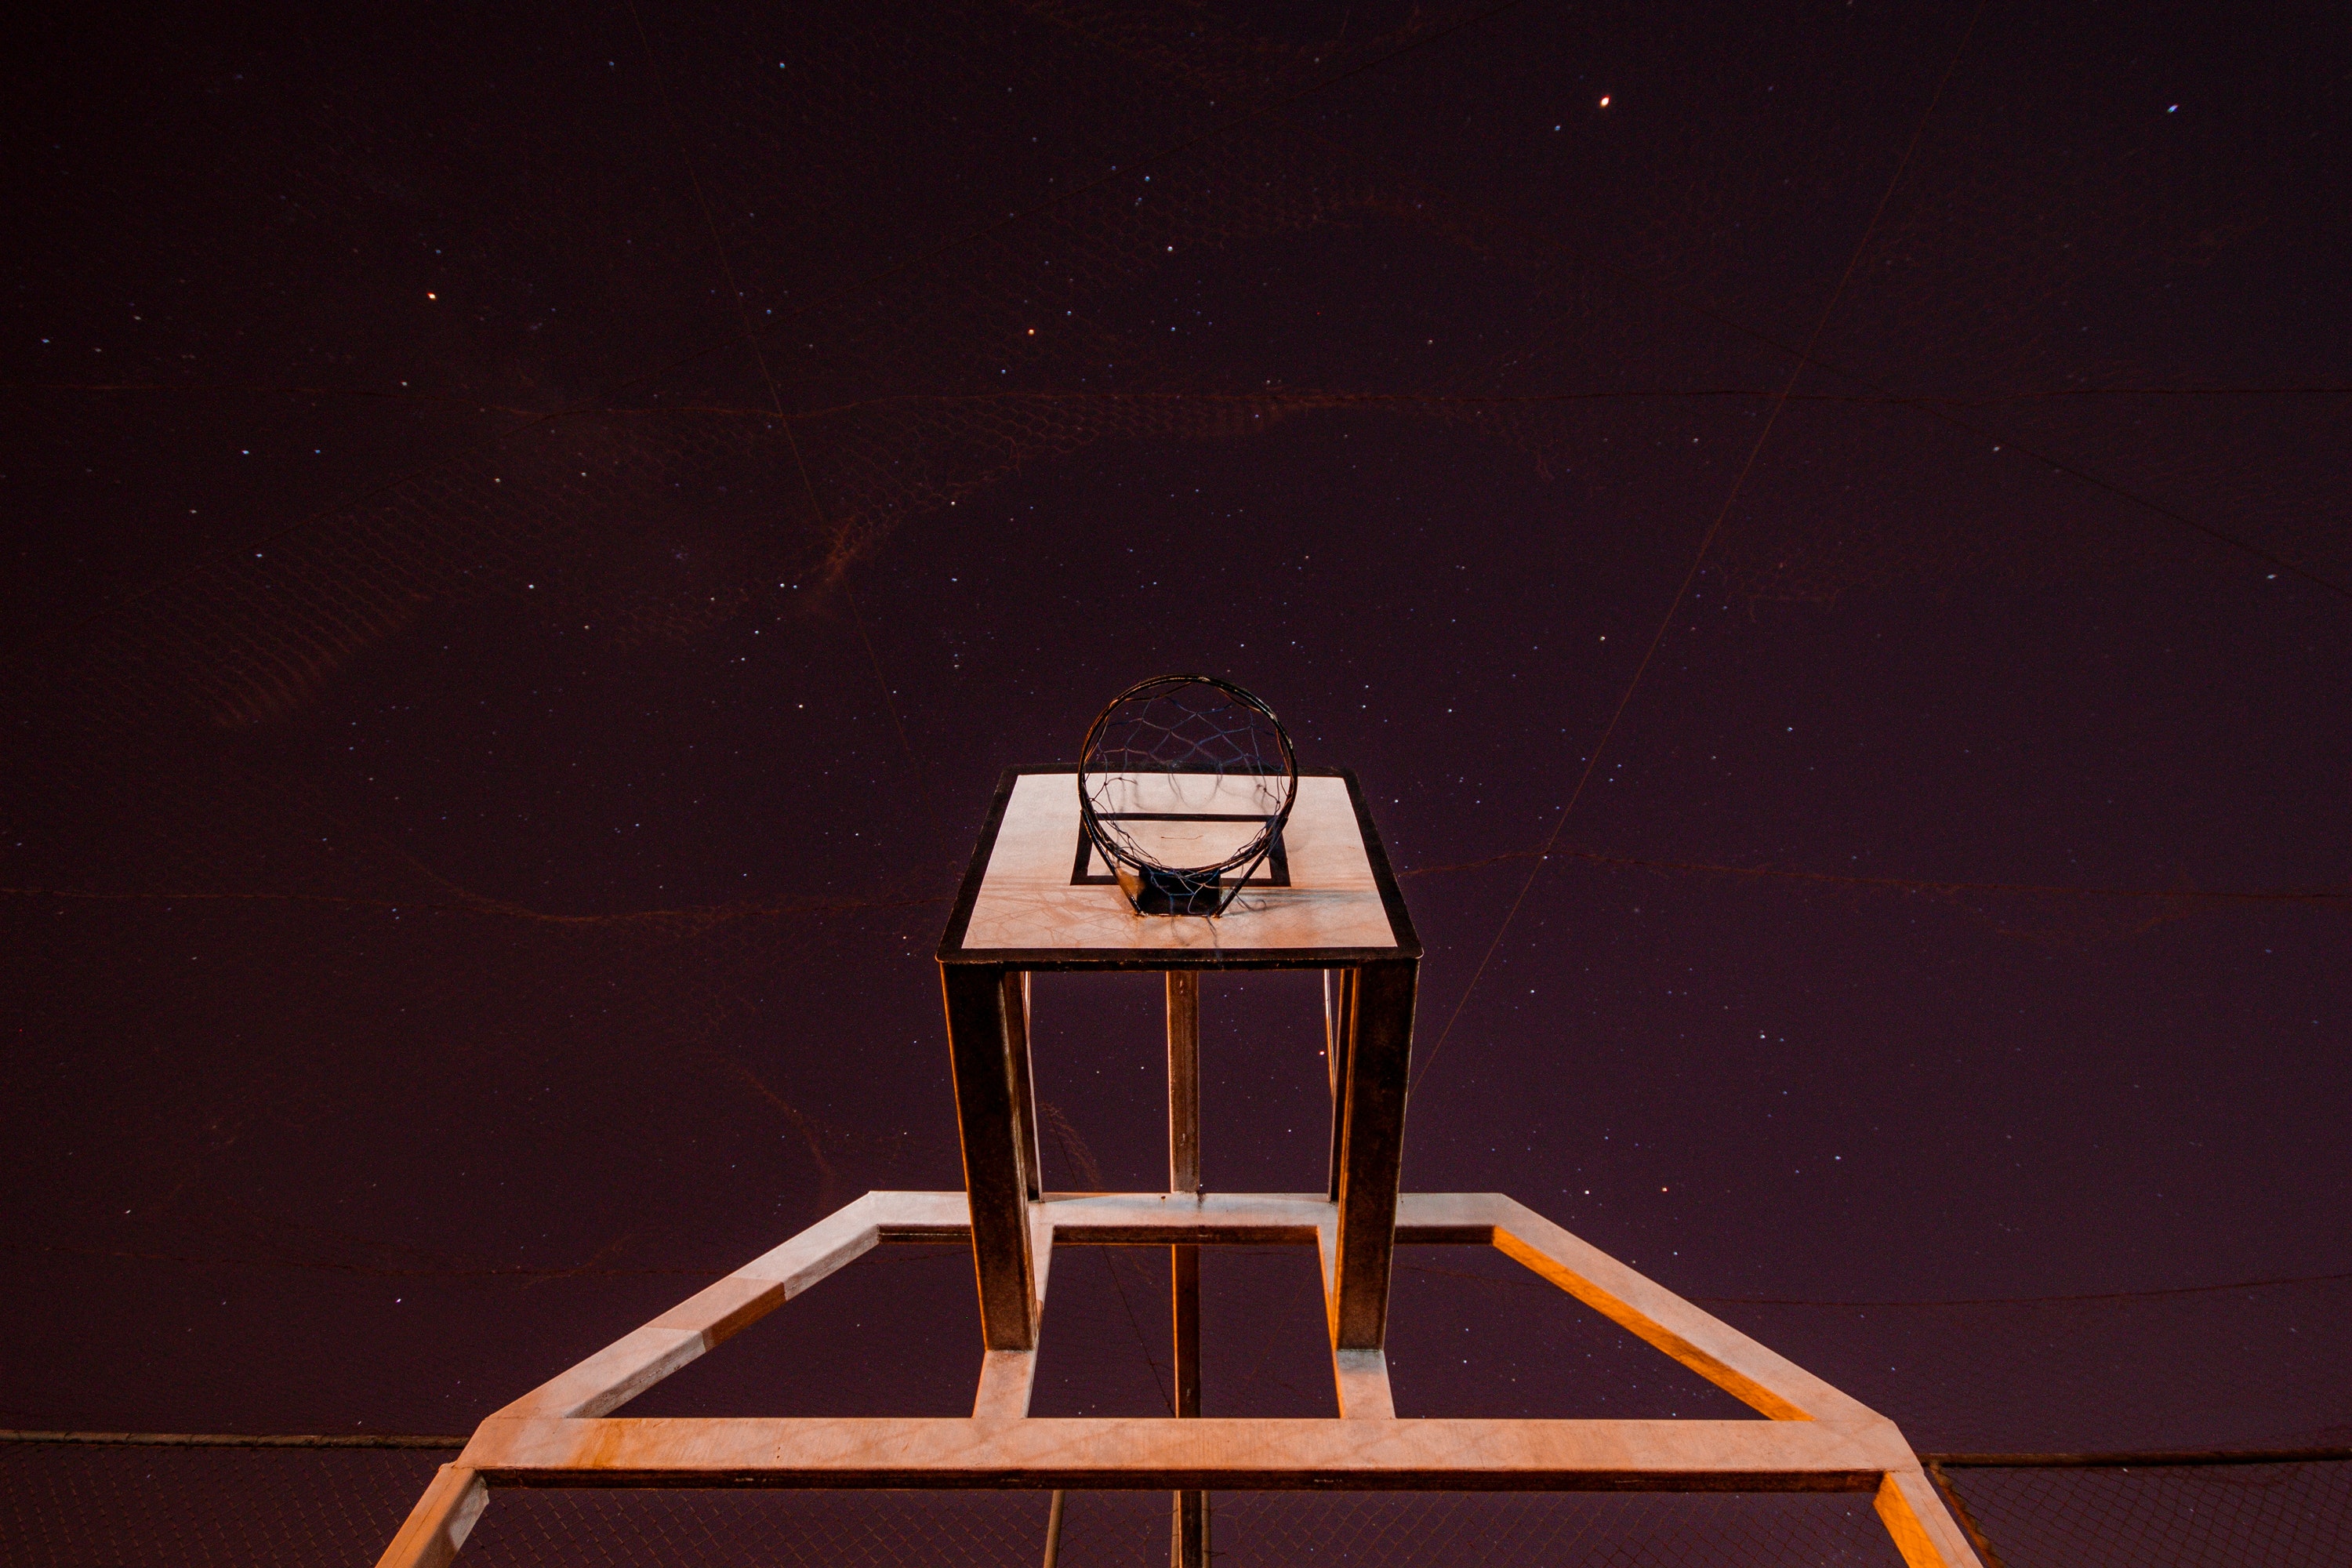
sky, table, furniture, space, night, chair, still life photography, photography, darkness